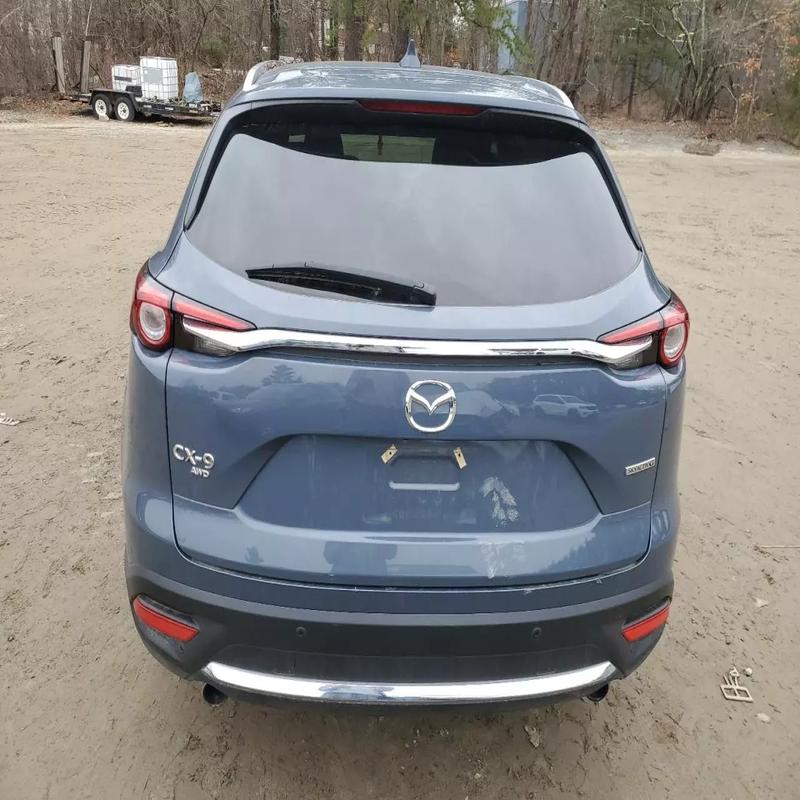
Aucun dommage détecté.
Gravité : aucun